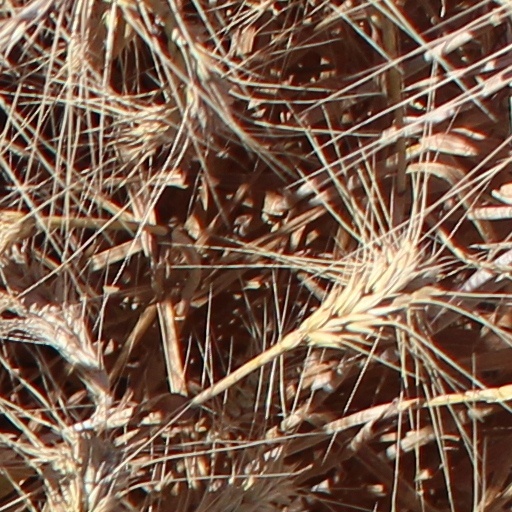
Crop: wheat